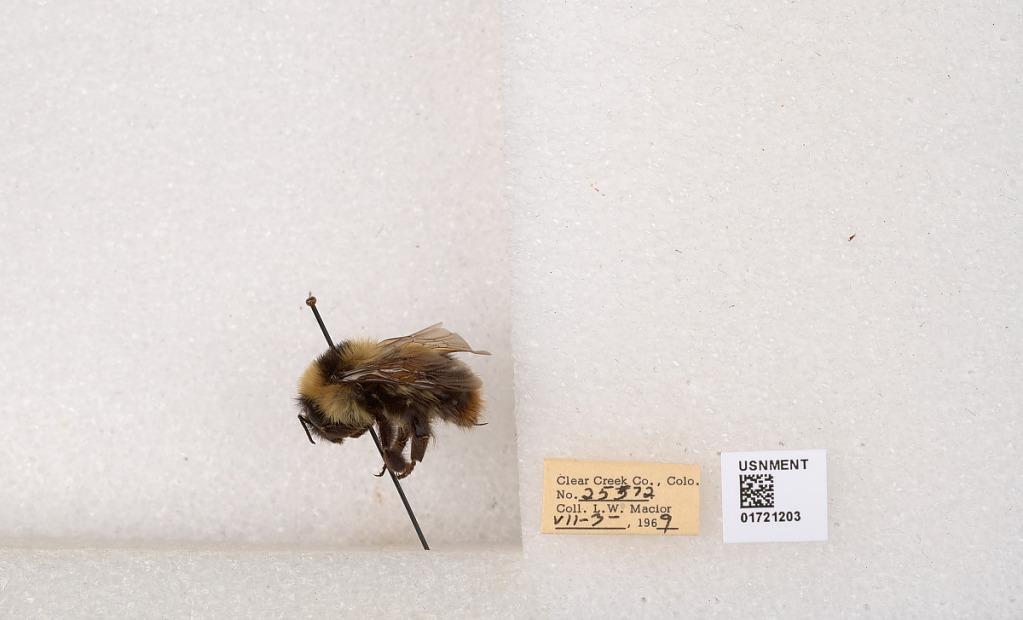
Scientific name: Bombus kirbyellus
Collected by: L. Macior
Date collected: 1969-7-3
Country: United States
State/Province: Colorado
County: Clear Creek
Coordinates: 39.6891, -105.644